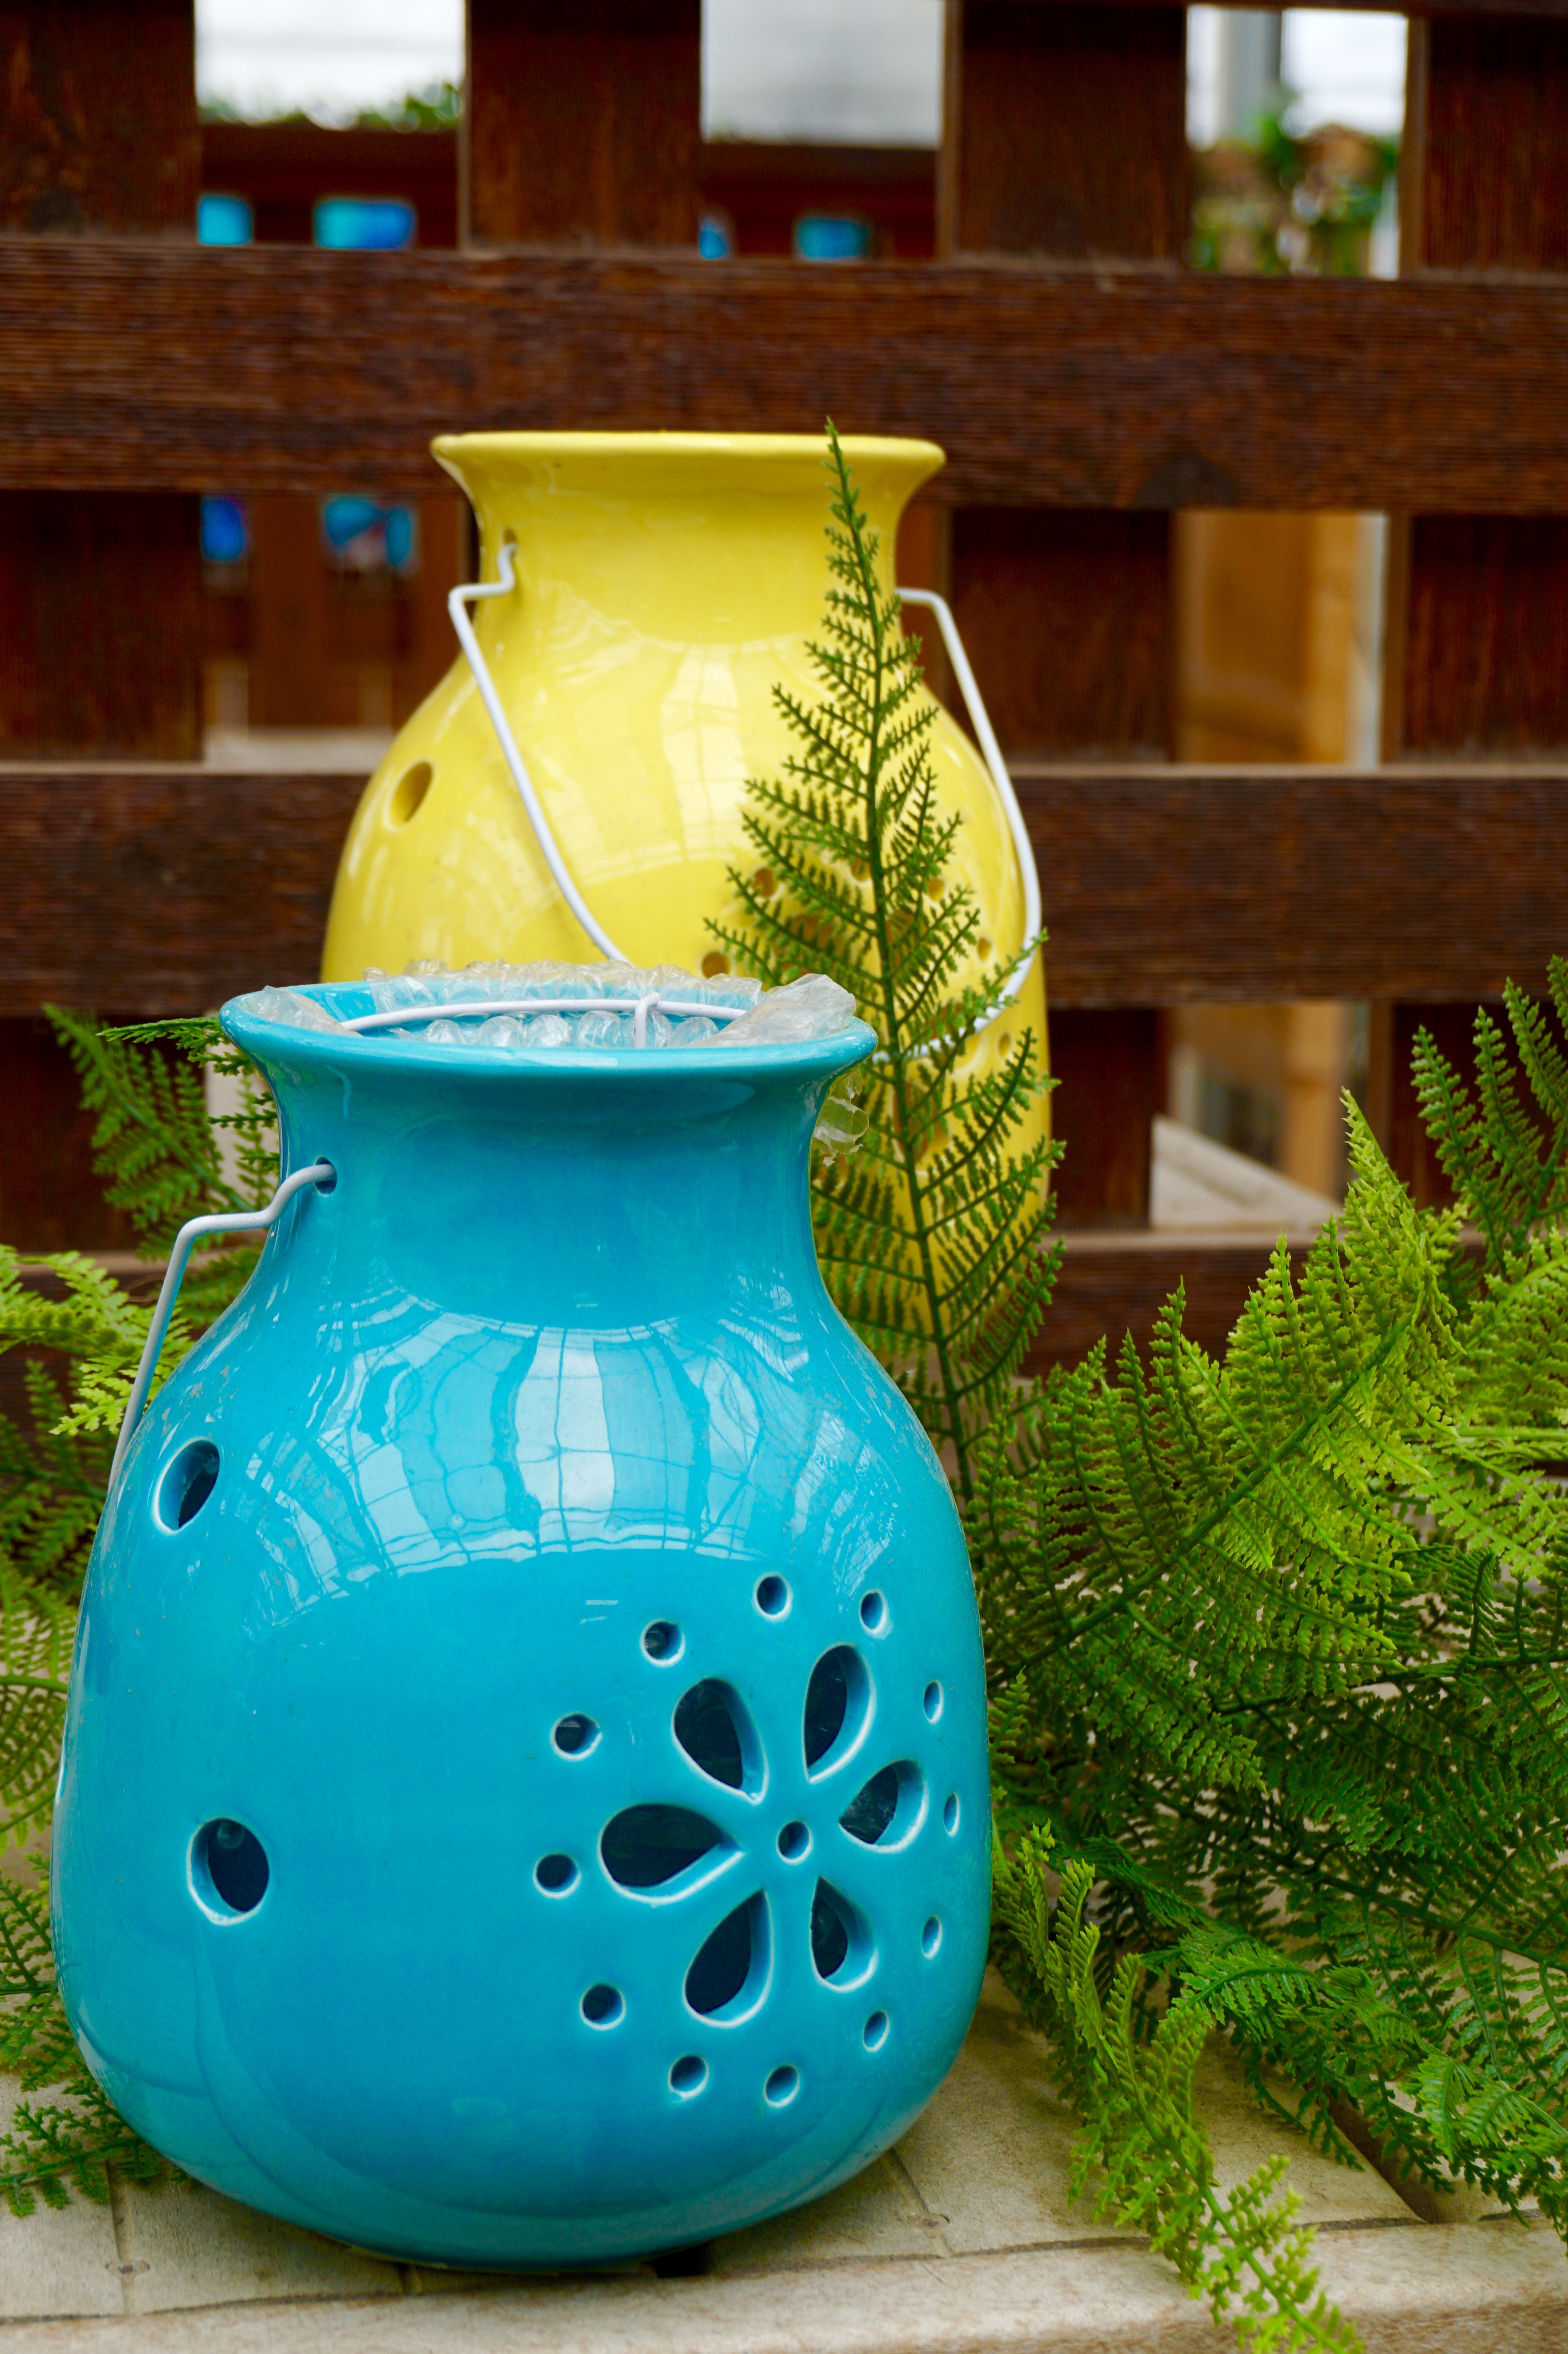
plant, vase, green, ceramic, blue, yellow, garden, lighting, greenery, flower pot, art, container, decorative, pots, planters